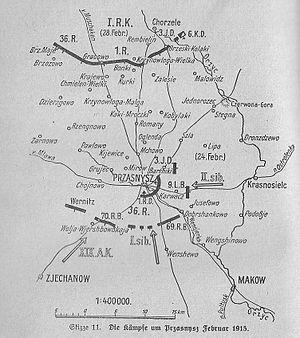
La douzième armée est une unité de l'armée impériale russe engagée sur le front de l'Est pendant la Première Guerre mondiale. Elle participe à plusieurs batailles contre l'armée impériale allemande. Elle est créée en janvier 1915 et disparaît à la fin de 1917.